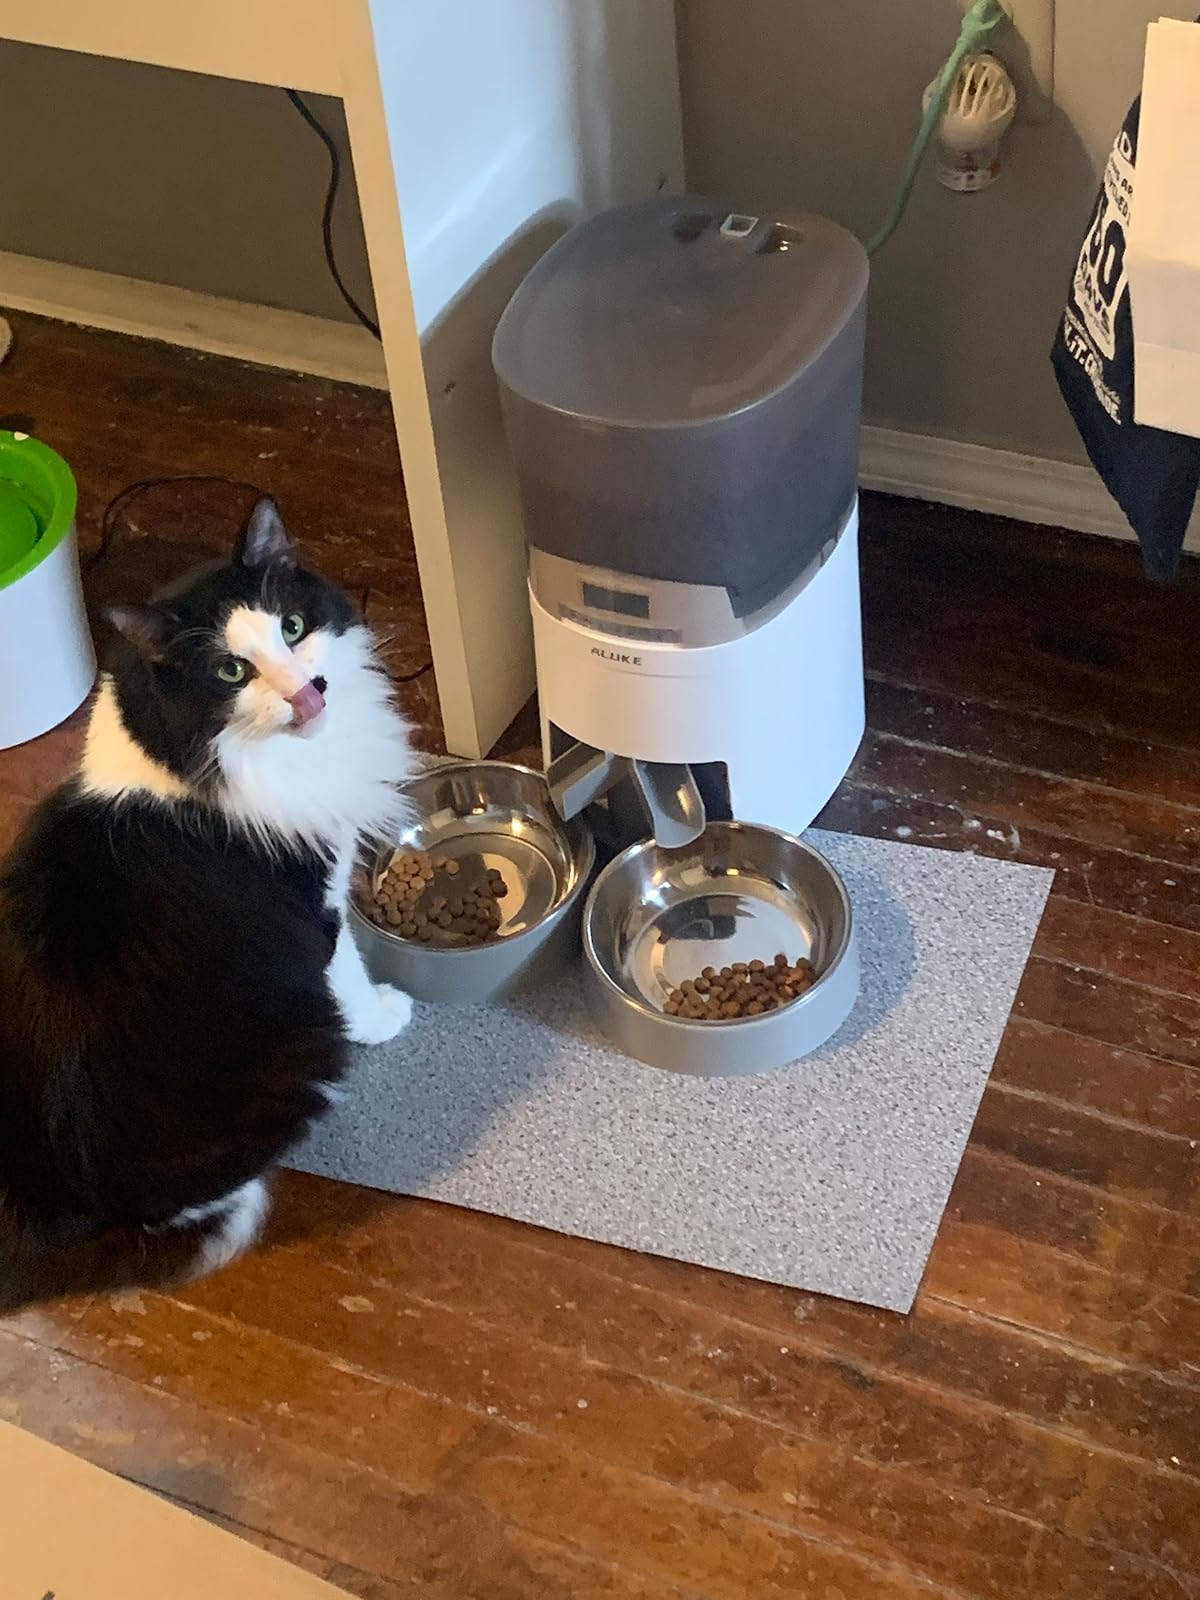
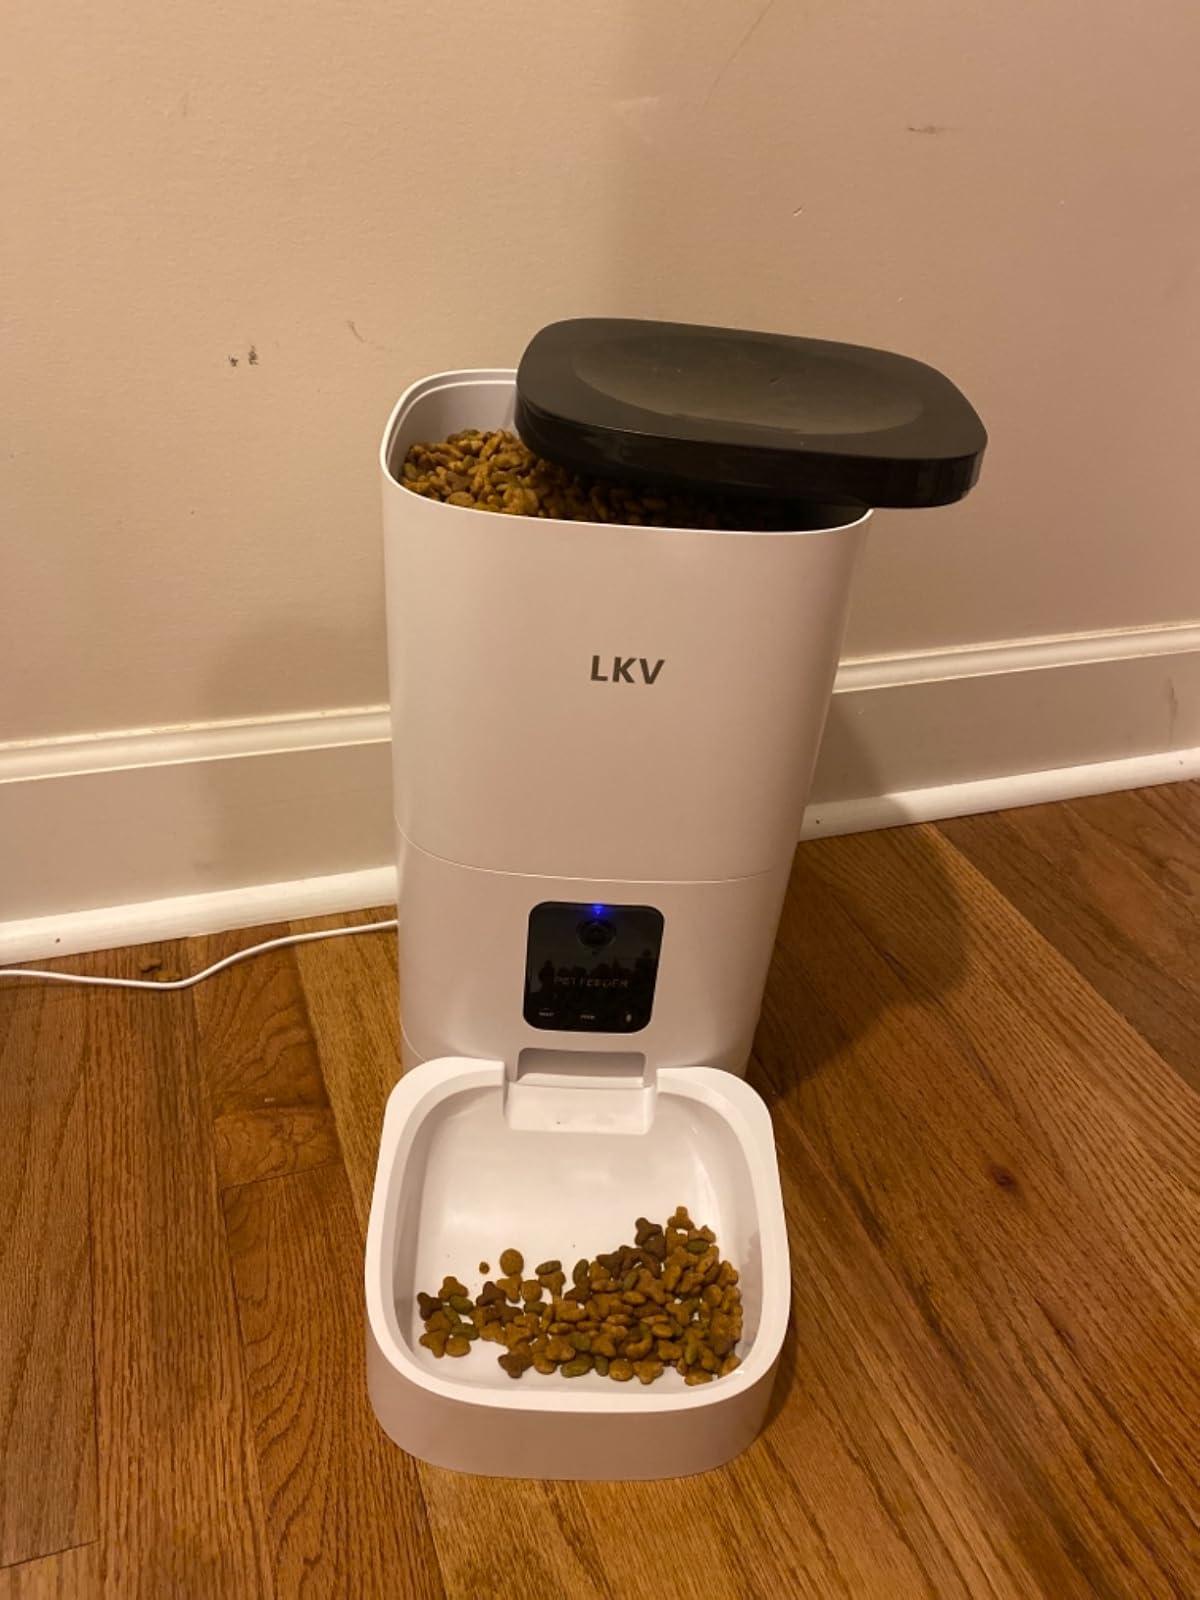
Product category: items_feeder
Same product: no